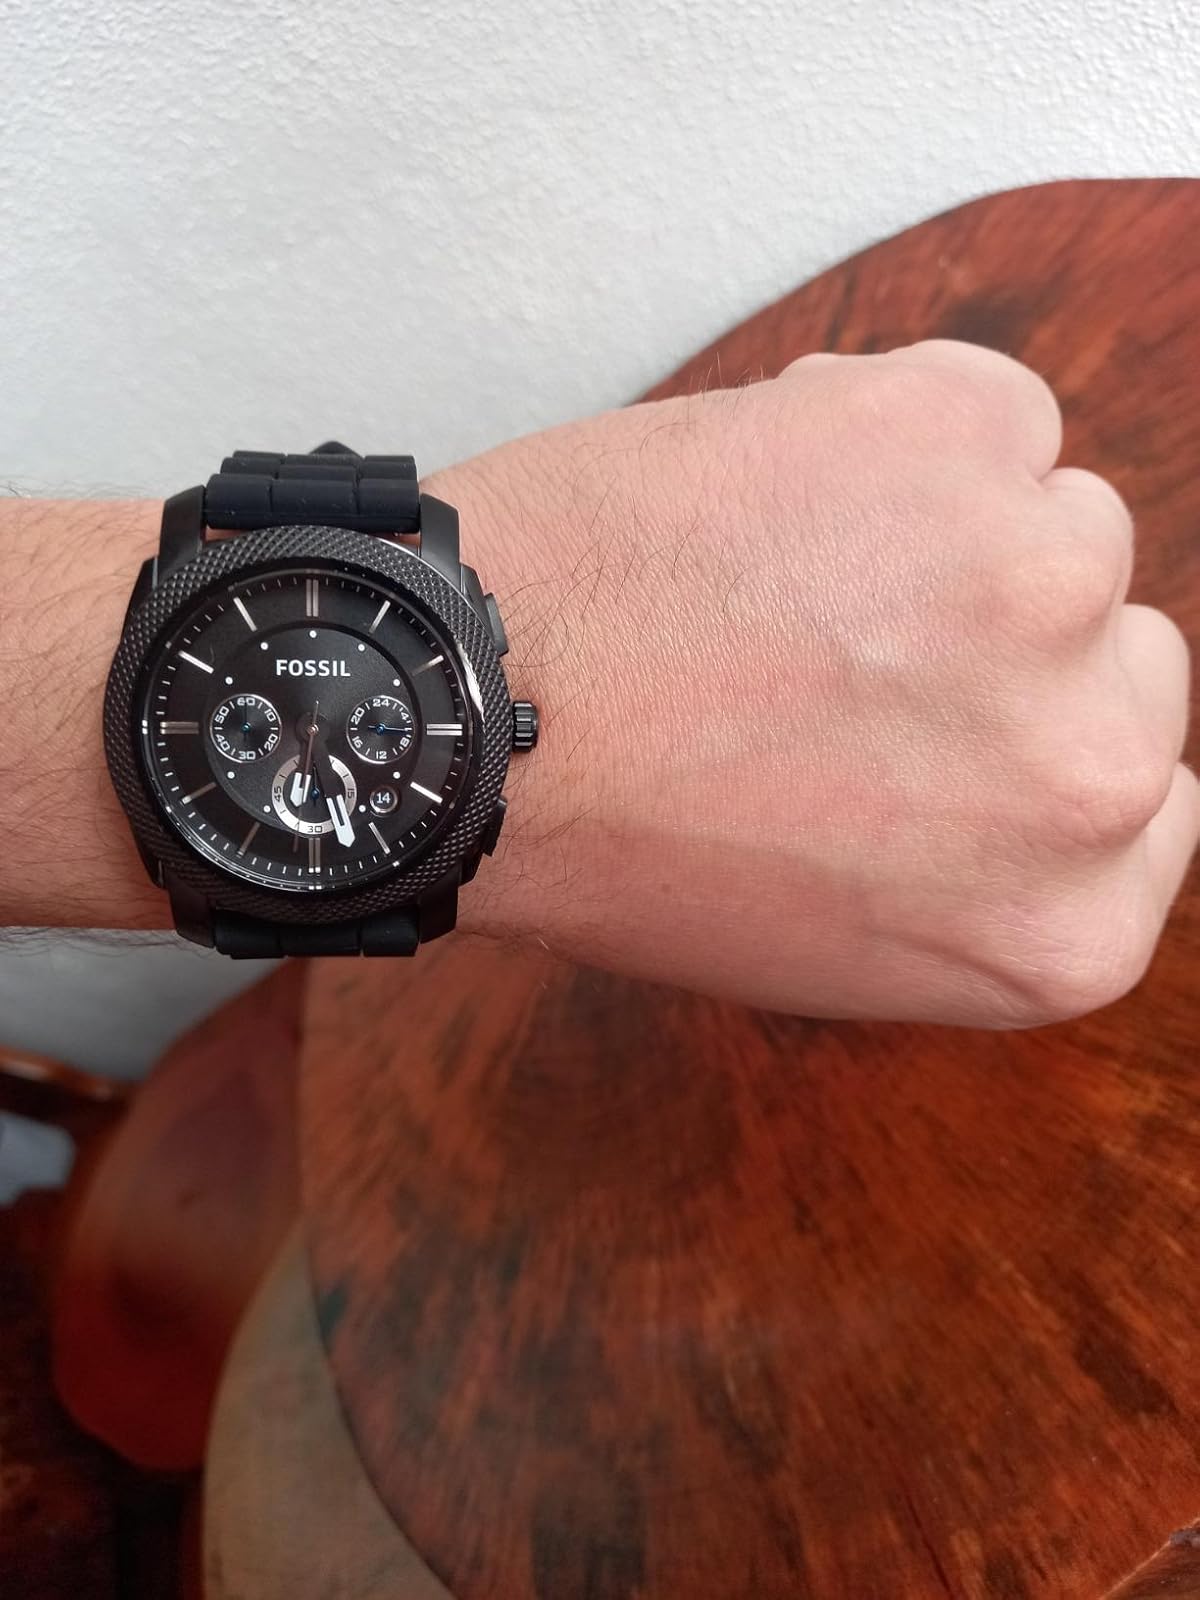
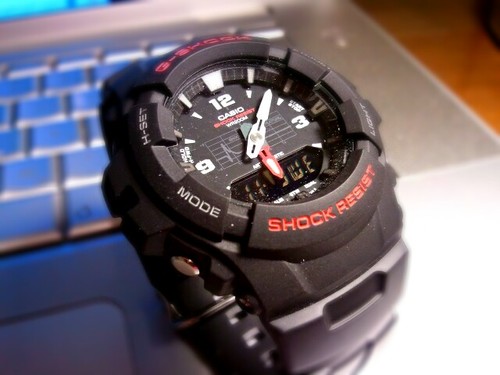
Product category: accessories_watch
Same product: no